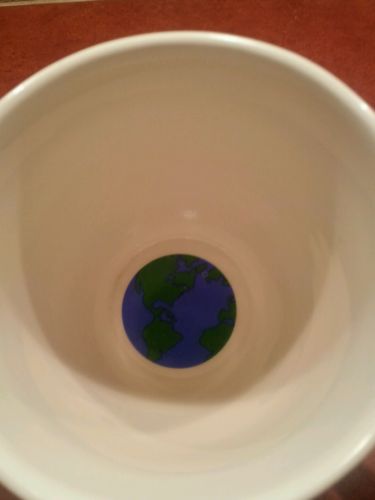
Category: mug